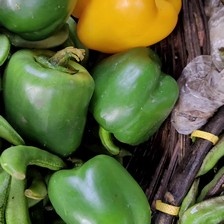
Label: capsicum